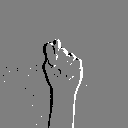
ASL letter: t